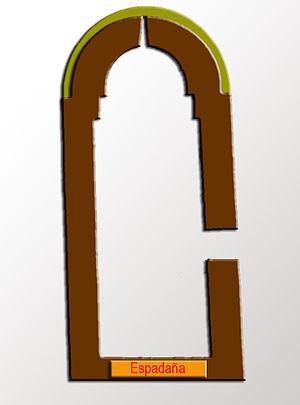
L'ermitage Sant Quirc de Durro est une chapelle isolée, située sur le territoire du village de Durro, commune de La Vall de Boí, dans la comarque d'Alta Ribagorça, province de Lérida, en Catalogne.